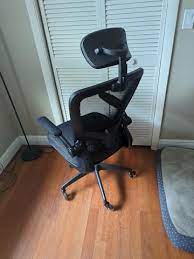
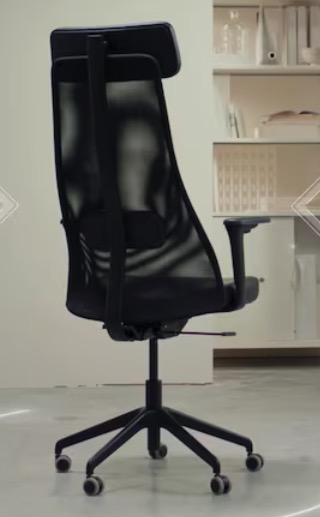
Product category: items_chair
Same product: no